Porterfield Collegiate

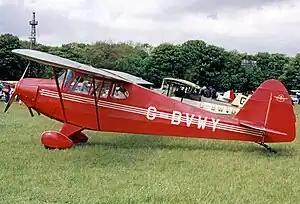
CP-65 at a rally at RAF Kemble in 2003

The Porterfield Collegiate is an American-built two-seat training and touring monoplane built by the Porterfield Aircraft Corporation of Kansas City.